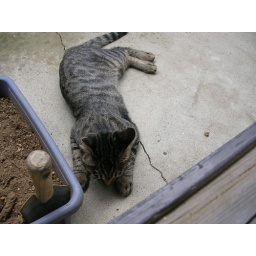
Stray cat around my home (18)